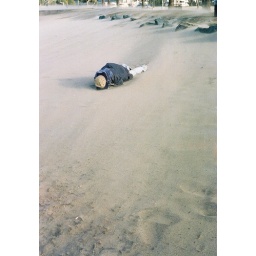
laying in a sand storm ocean beach cali,